Edward Johnston

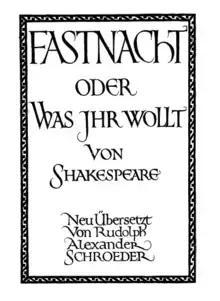
Title page for a German edition of "Twelfth Night". It was cut into wood by Johnston's colleague Noel Rooke.

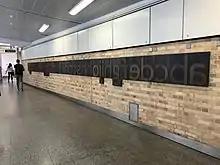
Edward Johnston Memorial

After studying published copies of manuscripts by architect William Harrison Cowlishaw, and a handbook by Edward F. Strange, he was introduced to Cowlishaw in 1898 and then to William Lethaby, principal of the Central School of Arts and Crafts. Lethaby advised him to study manuscripts at the British Museum, which encouraged Johnston to make his letters using a broad edged pen.